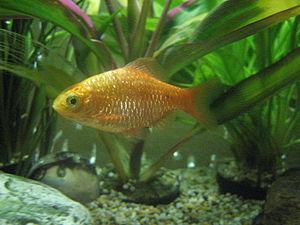
Le barbus rosé, anciennement Puntius conchonius, est un petit poisson exotique vivant en Asie, dans les lacs et ruisseaux.